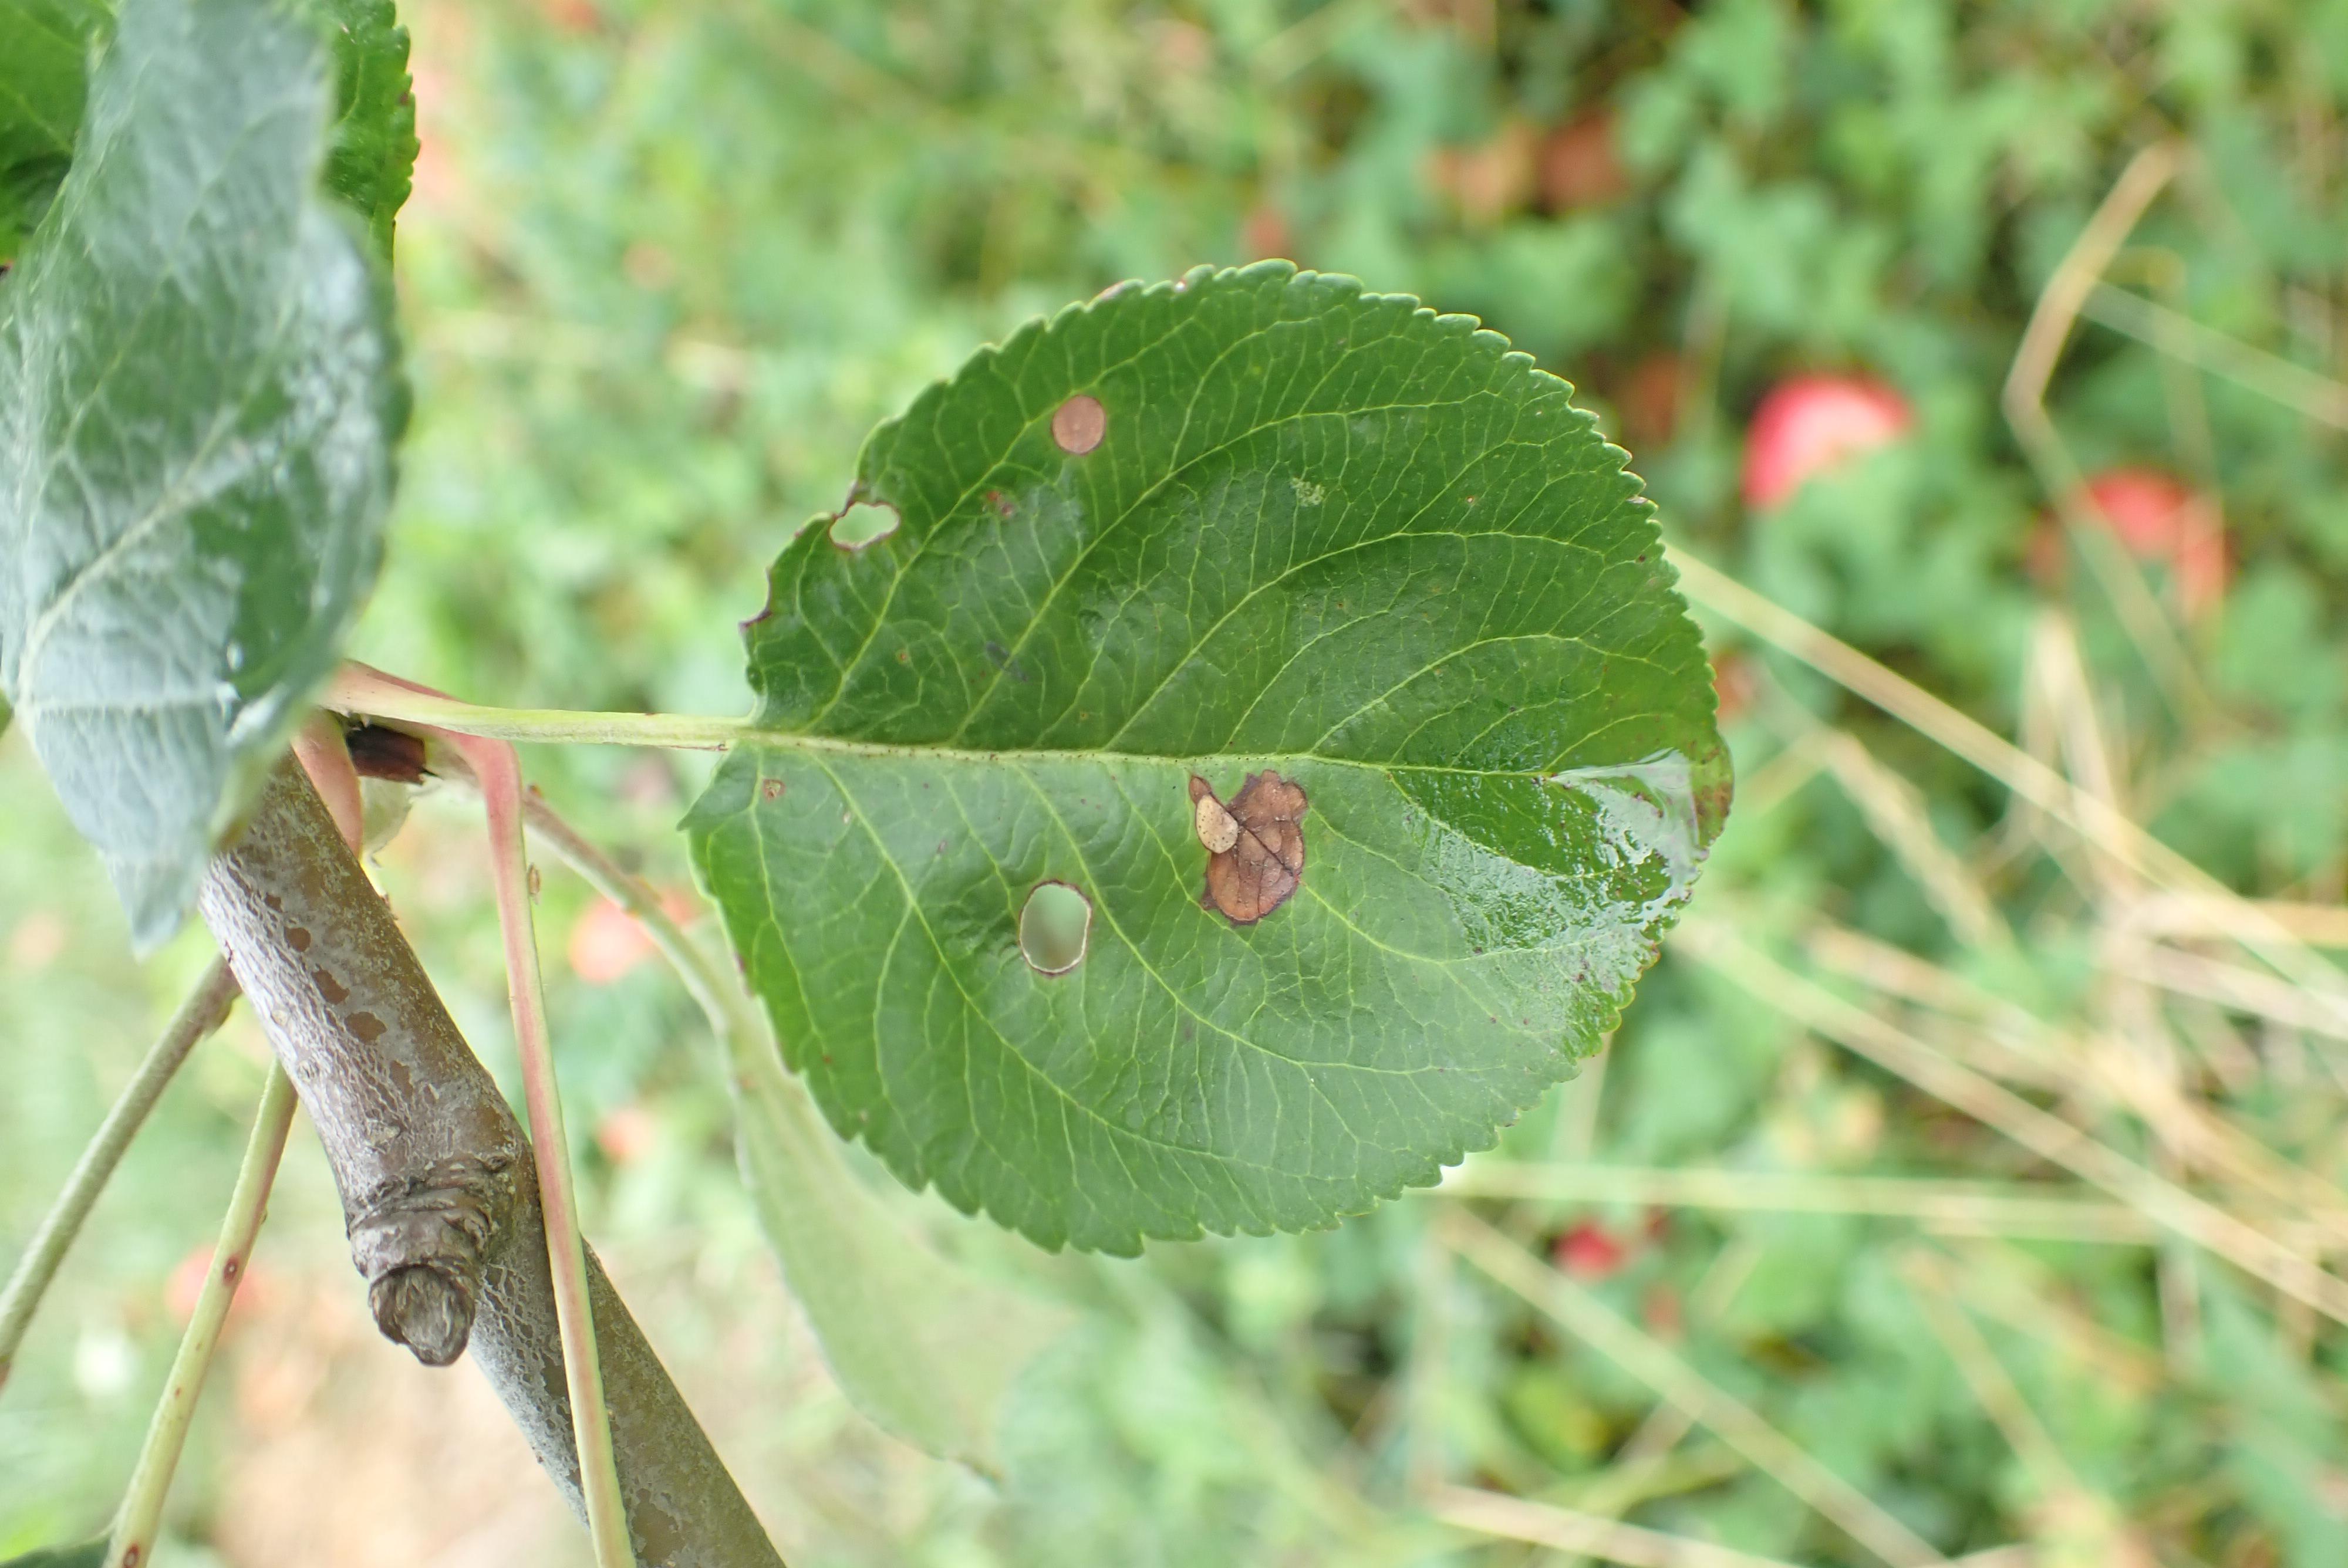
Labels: frog_eye_leaf_spot